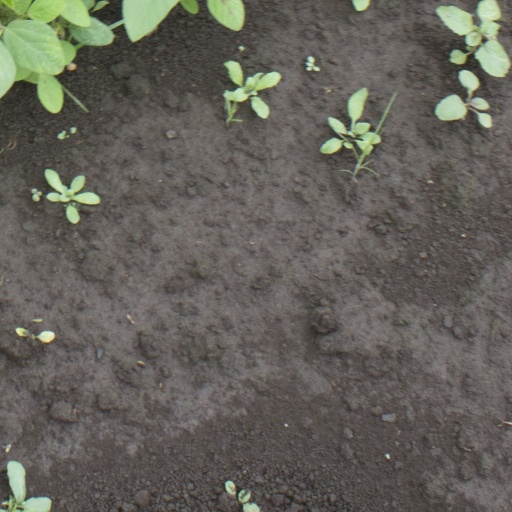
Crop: soybean